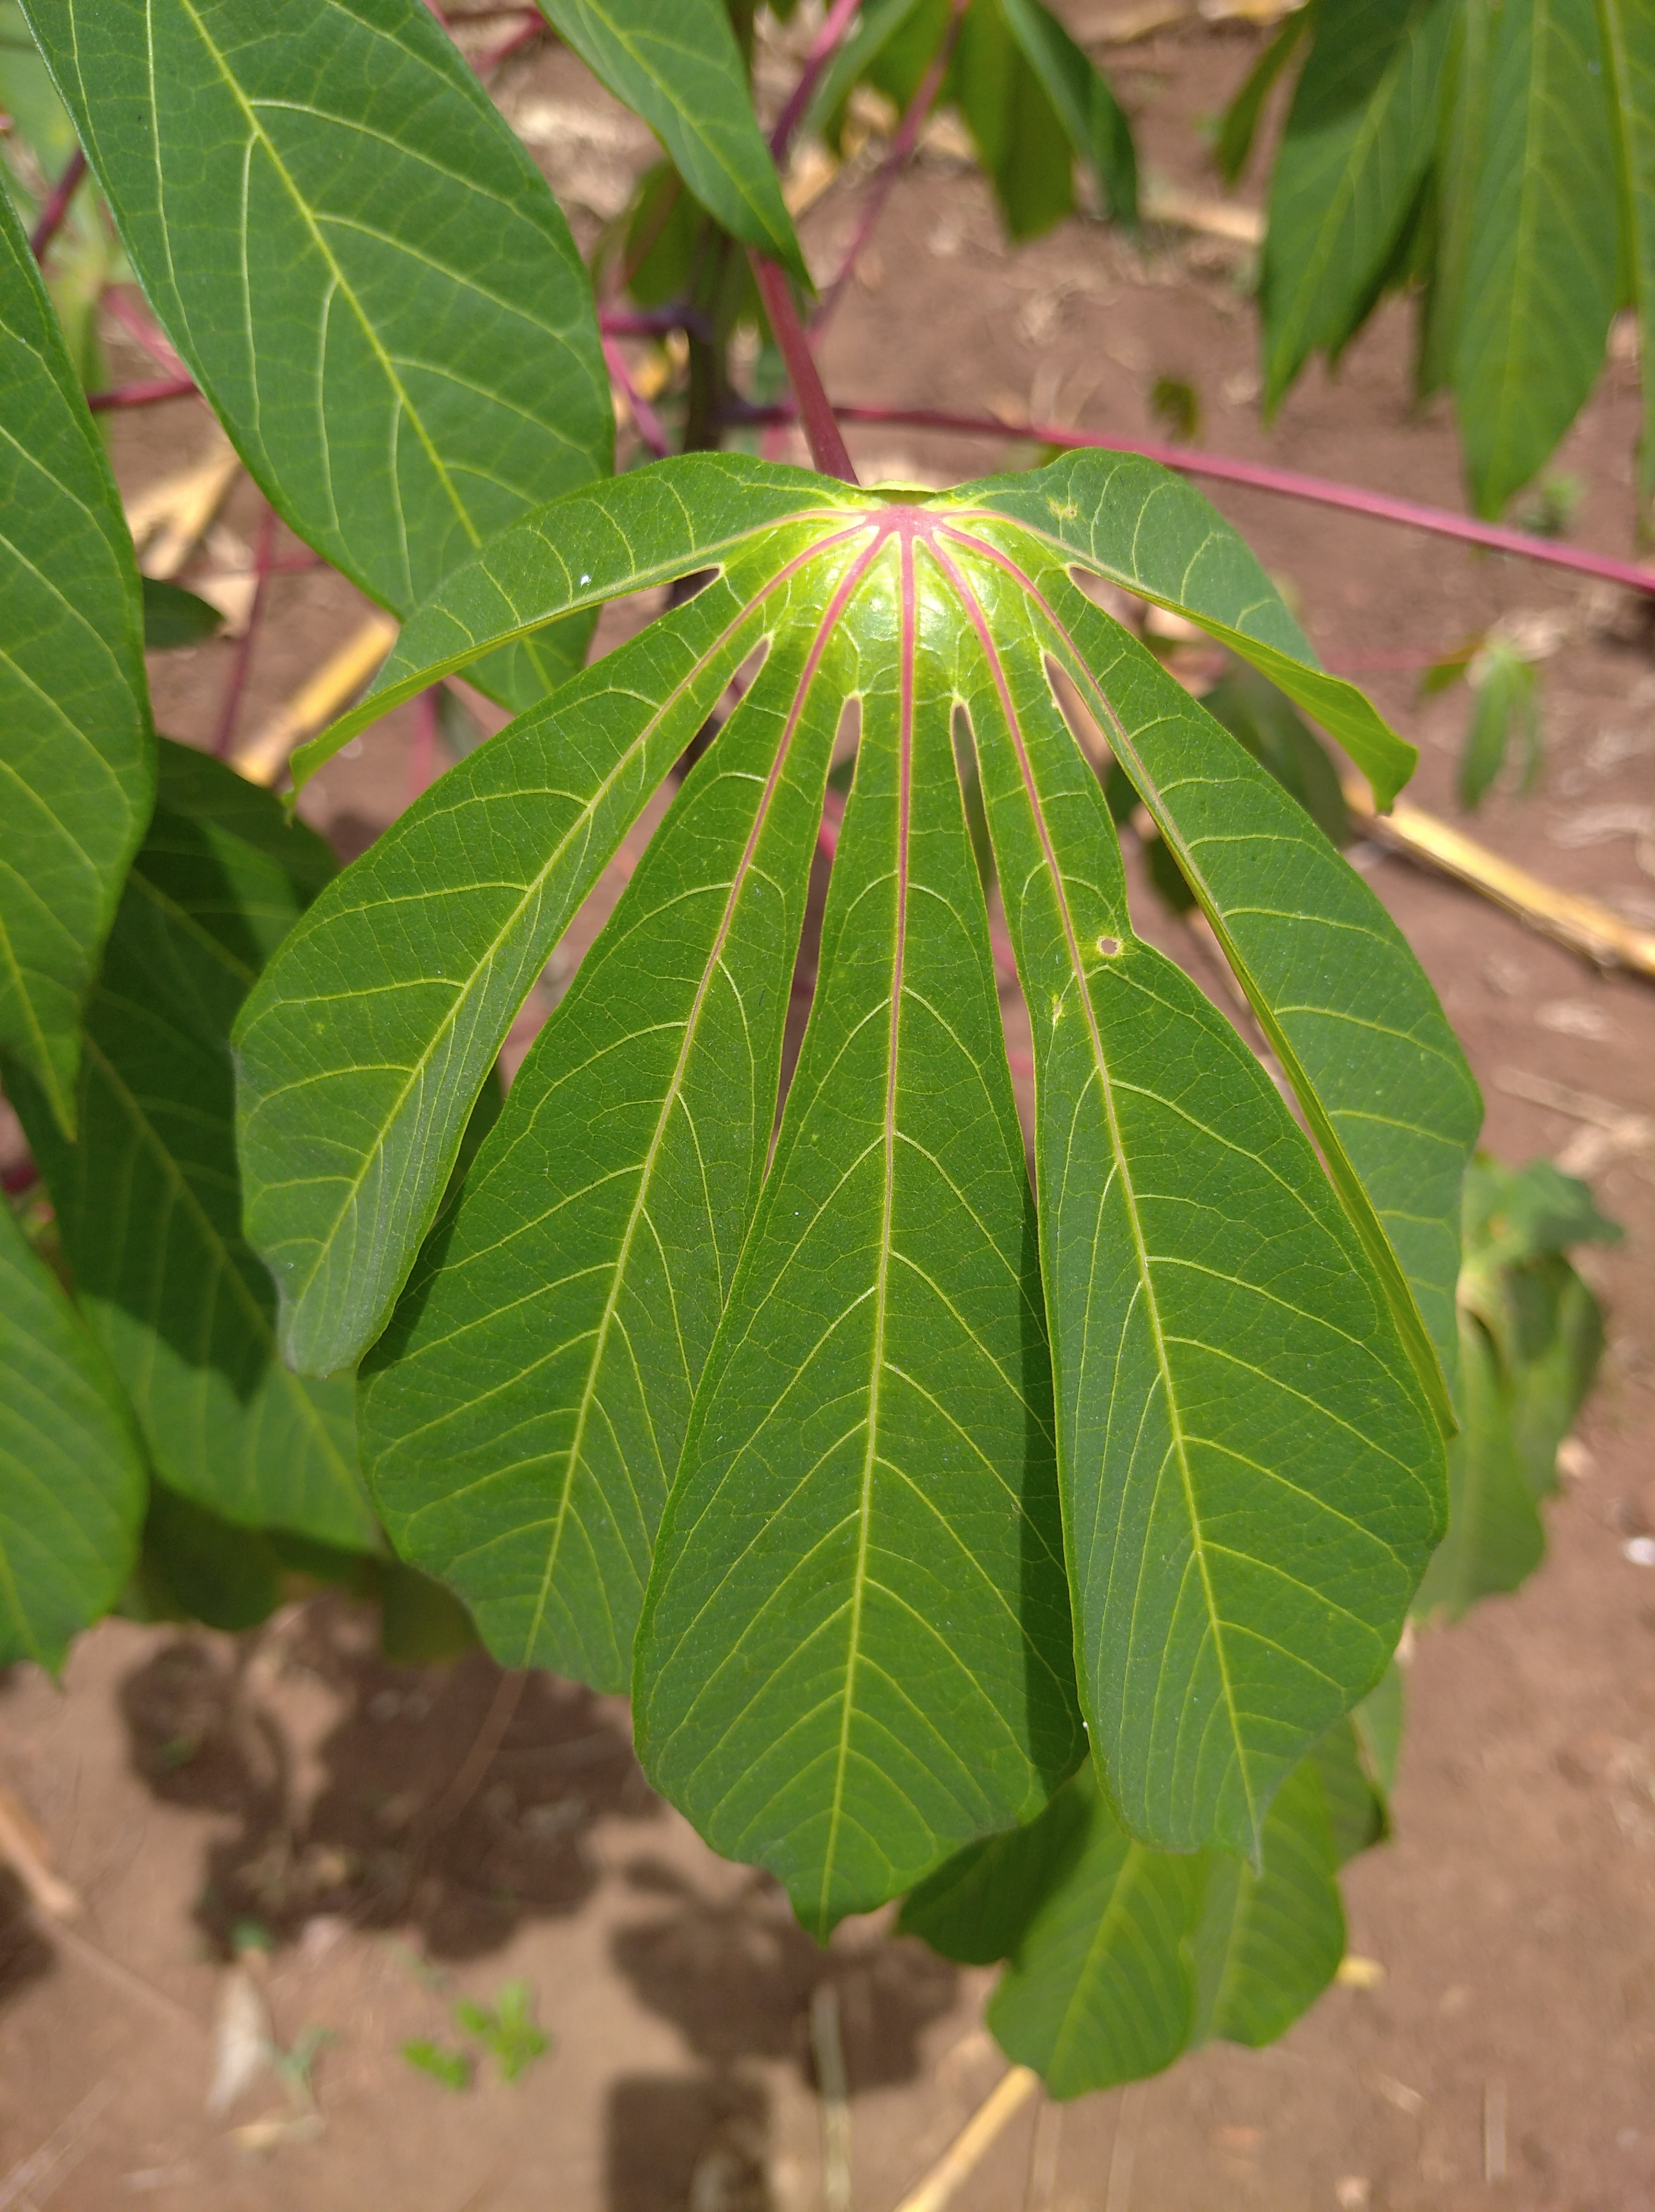
Label: healthy